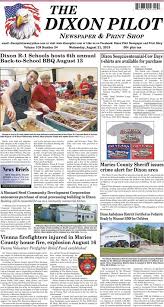
Label: paper